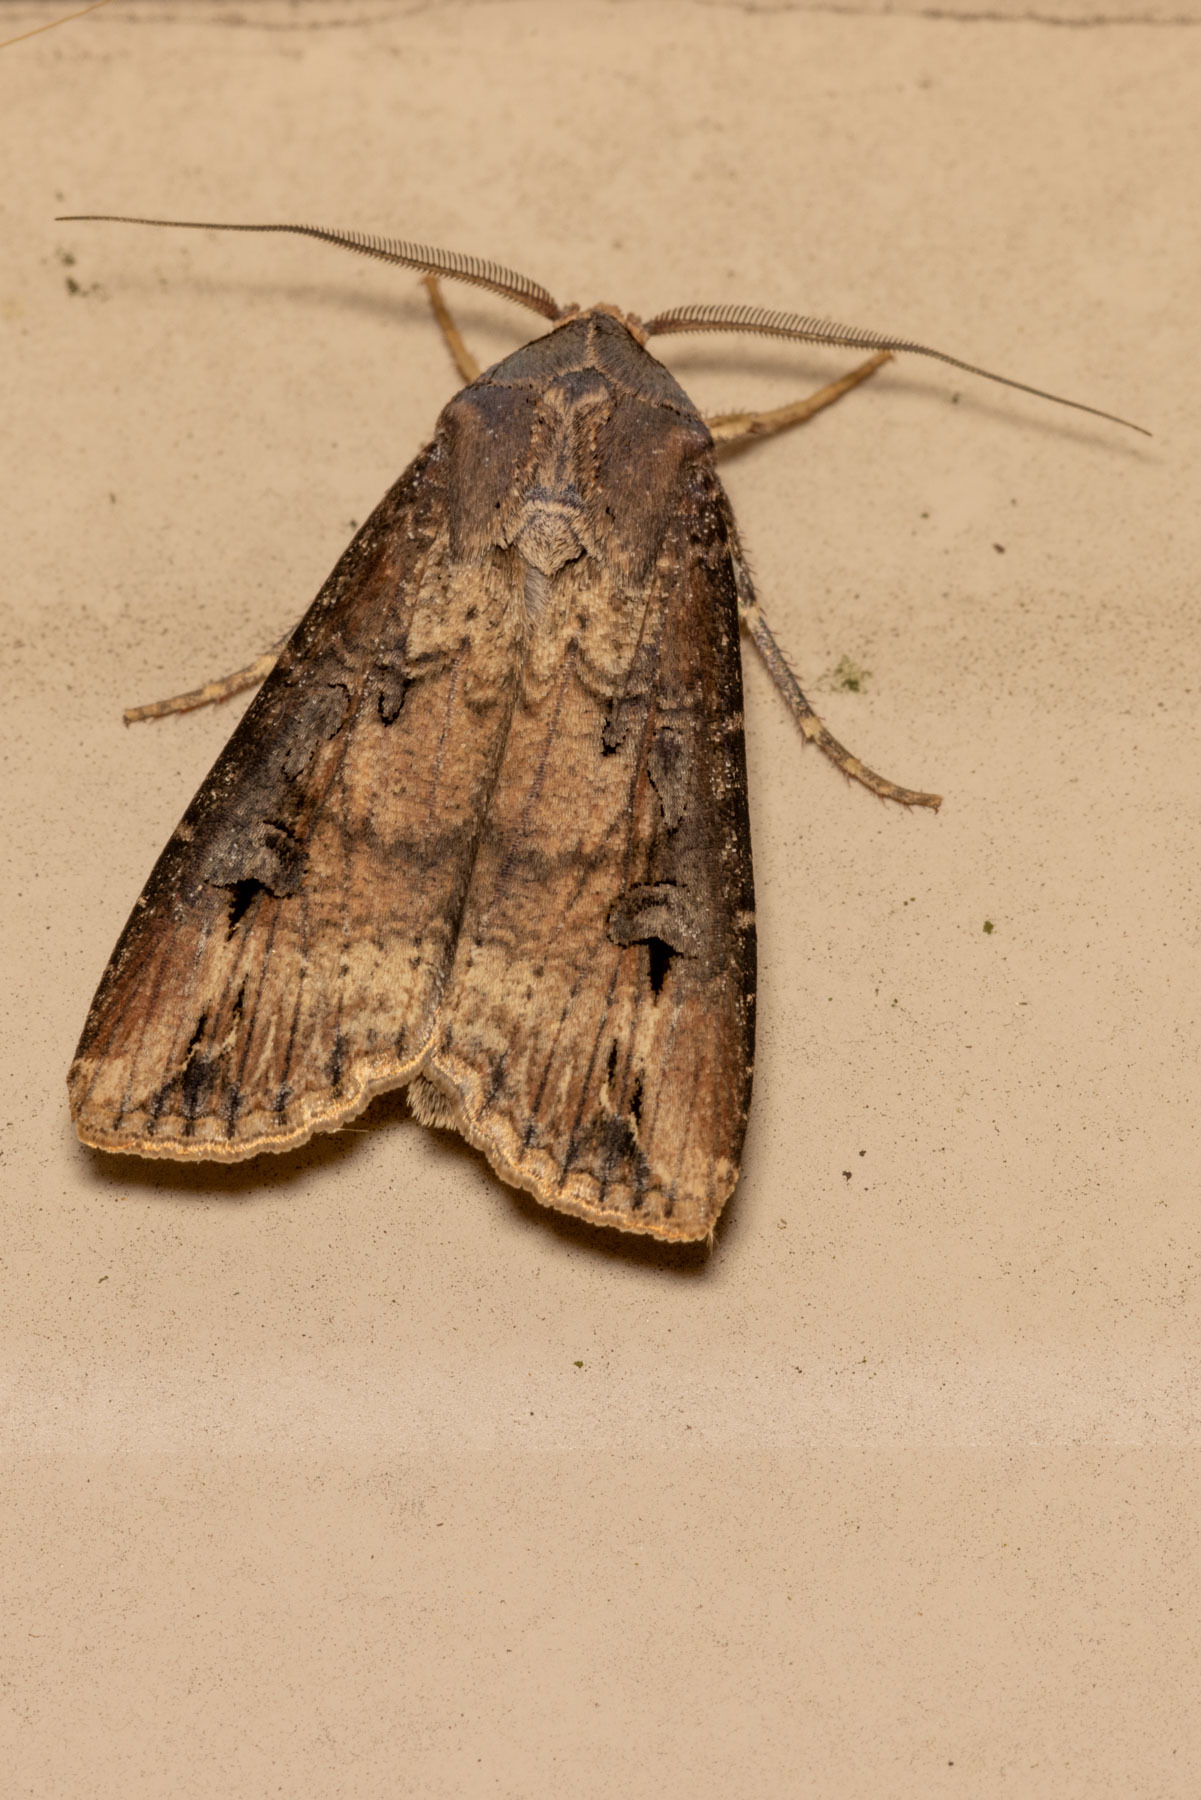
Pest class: cutworms